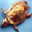
Label: turtle